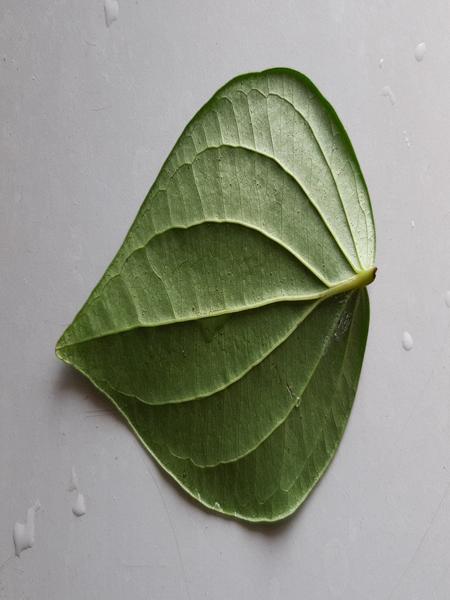
Plant: Betel